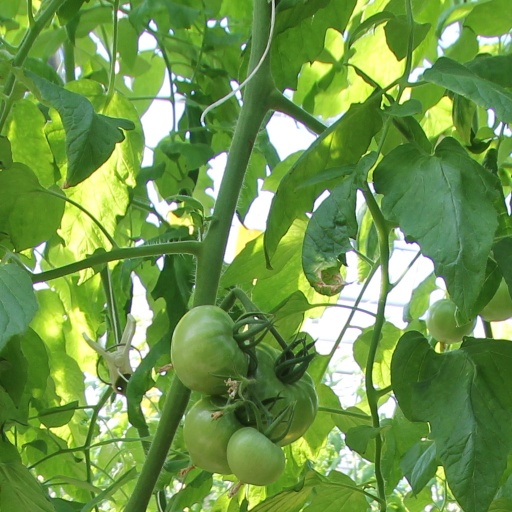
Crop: tomato